Sikhism in Canada

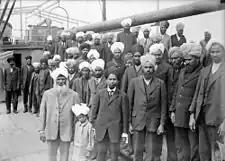
Sikhs aboard "Komagata Maru", 1914. Gurdit Singh wearing light coloured suit, white beard, left foreground.

On 9 April 1867, in a letter written by John A. Macdonald to Sir Henry Sumner Maine on the topic of a potential future war between England and the United States, he stated: "War will come someday between England and the United States and India can do us yeoman's service by sending an army of Sikhs, Ghoorkas, Belooches etc. etc. across the Pacific to San Francisco and holding that beautiful and immortal city with the surrounding California — as security for Montreal and Canada."